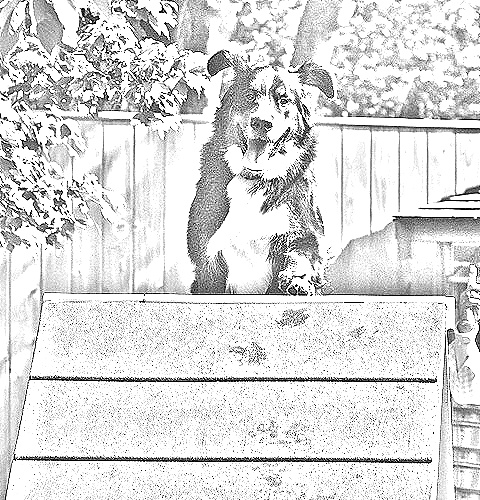
Portrait style: Sketch Portrait